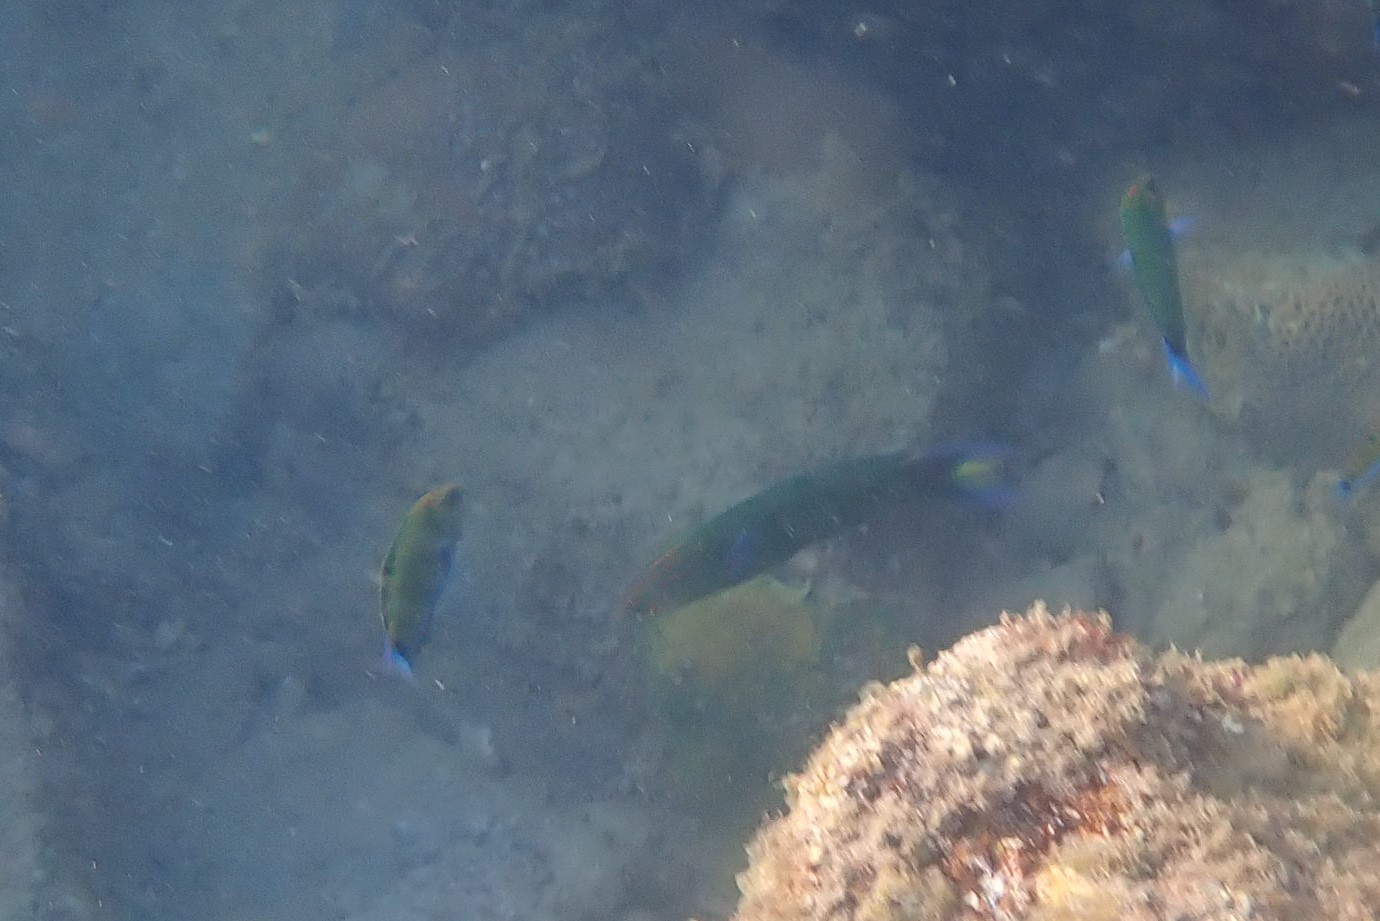
Thalassoma lunare (Moon Wrasse)